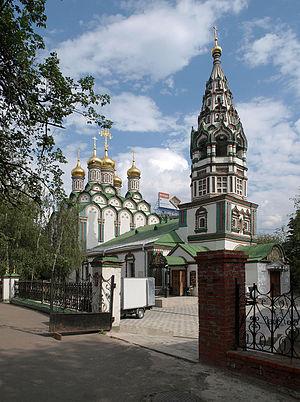
Le présent article reprend les types architecturaux d'églises russes du XIᵉ siècle au XVIIIᵉ siècle.
L'église Saint-Nicolas-des-Tisserands ou église Saint-Nicolas des Khamovnikis est une église orthodoxe de Moscou, en Russie, située à proximité de la station de métro Parc Culture et du quai Frounzenskaïa.